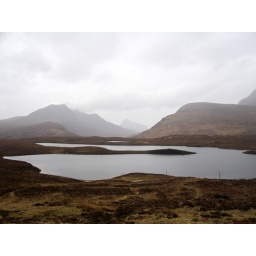
Horse shoe shaped lake near Knockan Crag, in the Scottish Highlands.